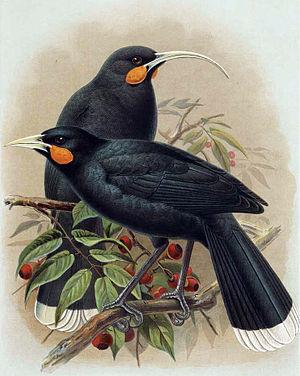
Le dimorphisme sexuel est l'ensemble des différences morphologiques plus ou moins marquées entre les individus mâle et femelle d'une même espèce. Plus généralement, le dimorphisme sexuel peut porter : soit sur des caractères sexuels primaires, soit sur des caractères sexuels secondaires, qui peuvent être morphologiques, physiologiques ou comportementaux.
John Gerrard Keulemans, né Johannes Gerardus Keulemans le 8 juin 1842 à Rotterdam et mort le 29 mars 1912 à Londres, est un peintre et un illustrateur néerlandais.
La famille des Callaeidae appartient à l'ordre des passeriformes et ne comporte actuellement que deux espèces classés dans deux genres différents, une autre espèce dans un troisième genre étant éteinte.